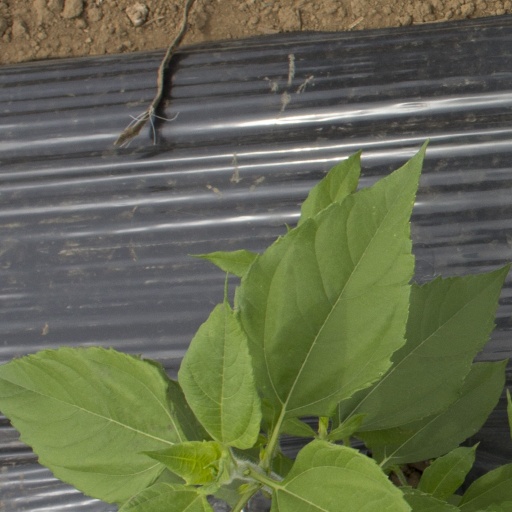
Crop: Jerusalem artichoke